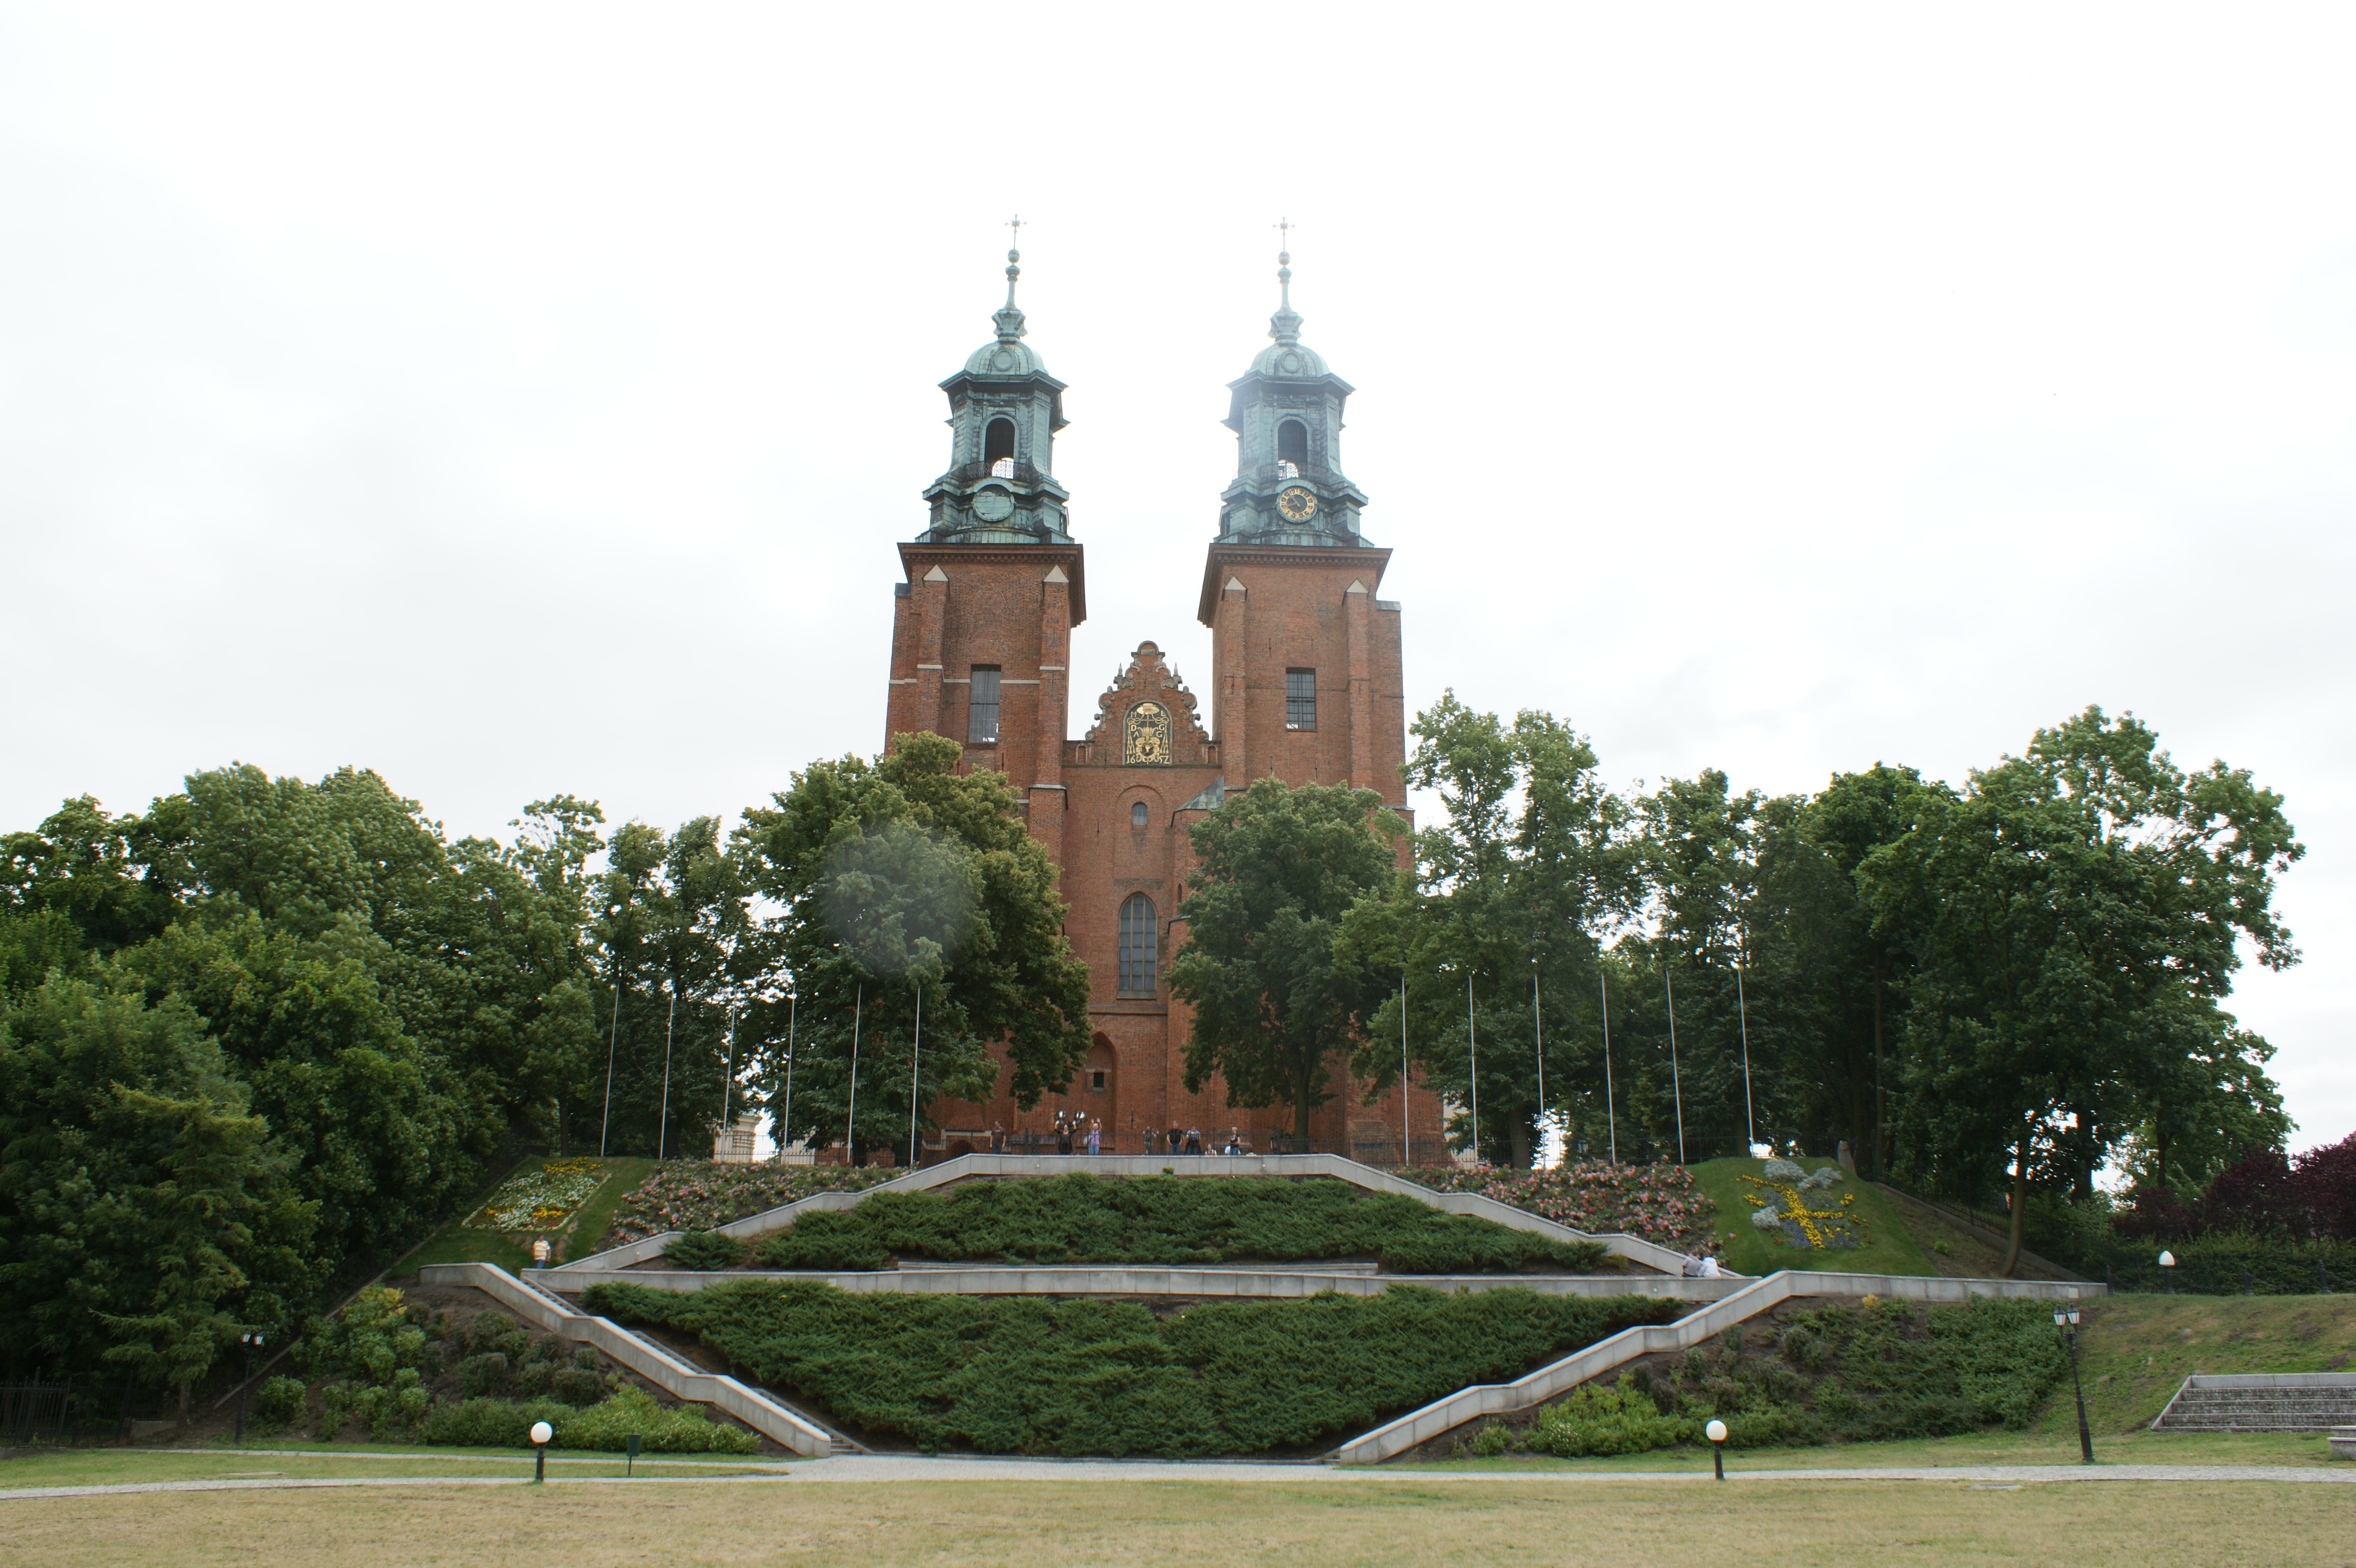
old, tower, religion, landmark, church, cathedral, tourism, place of worship, memorial, poland, town square, estate, stately home, gniezno